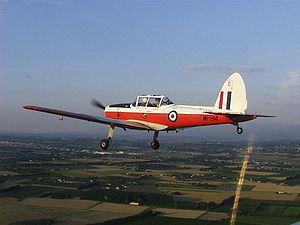
Le de Havilland Canada DHC-1, aussi connu sous le nom de Chipmunk est un avion d'entraînement monoplan. Il effectua son premier vol le 22 mai 1946 et fut produit jusqu'en 1961. Destiné à remplacer le biplan d'entraînement de Havilland Tiger Moth, il a été conçu au Canada par l'ingénieur d'origine polonaise Wsiewołod Jakimiuk.